Winston Reid

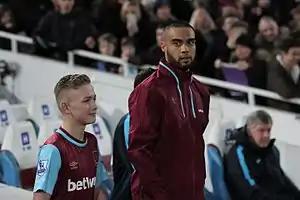
Reid before West Ham's 2–2 draw with Manchester City, January 2016

At the start of the 2015–16 season, Reid made his UEFA Europa League debut against Birkirkara in the first leg of the second round. In mid–October, Reid suffered a hip injury while on international duty and was sidelined for weeks, making his return on 7 November in a 1–1 draw against Everton. Reid captained the side for the first time in the season against West Brom on 29 November, but scored an own goal in a 1–1 draw. In a follow–up match against Manchester United, his performance was praised by ESPN. However, he was sidelined with a hamstring injury that kept him out for a month. It was not until on 9 January 2016 when Reid made his return from injury, starting the whole game, in a 1–0 win against Wolverhampton Wanderers in the third round of the FA Cup. He, once again, became a captain for the second time this season, as West Ham drew 0–0 against Liverpool in the fourth round of the FA Cup. But Reid suffered another hamstring injury that kept him out for a month. It was not until on 19 March when Reid made his return from injury, starting the whole game, in a 2–2 draw against Chelsea. He later regained his first team place over the closing months of the season despite suffering from injuries. On 10 May, Reid wrote his name into West Ham folklore when he scored the last ever goal at Upton Park in a 3–2 win against Manchester United. In his sixth season at West Ham, Reid made 30 appearances and scored once in all competitions.